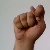
The image shows a hand gesture representing the letter 'T' in Indian Sign Language.